American Civil War: From Sumter to Appomattox

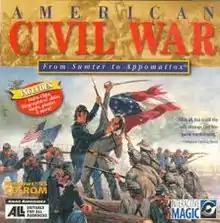

American Civil War: From Sumter to Appomattox is a video game developed by the American studio Adanac Command Systems and published by Interactive Magic for Windows.